Chipiona Lighthouse

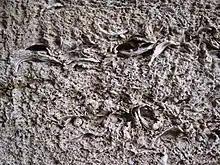
Mollusc shells visible in the oysterstone

The building is constructed in a slightly tapering column which is reminiscent of commemorative Roman columns. It is built of blocks of sandstone and oysterstone, a limestone sedimentary rock that is open in structure and with visible remains of mollusc shells, especially of the oyster family. It is used commonly in the south west coastal towns and cities of Spain.